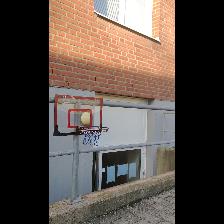
Label: NonHuman